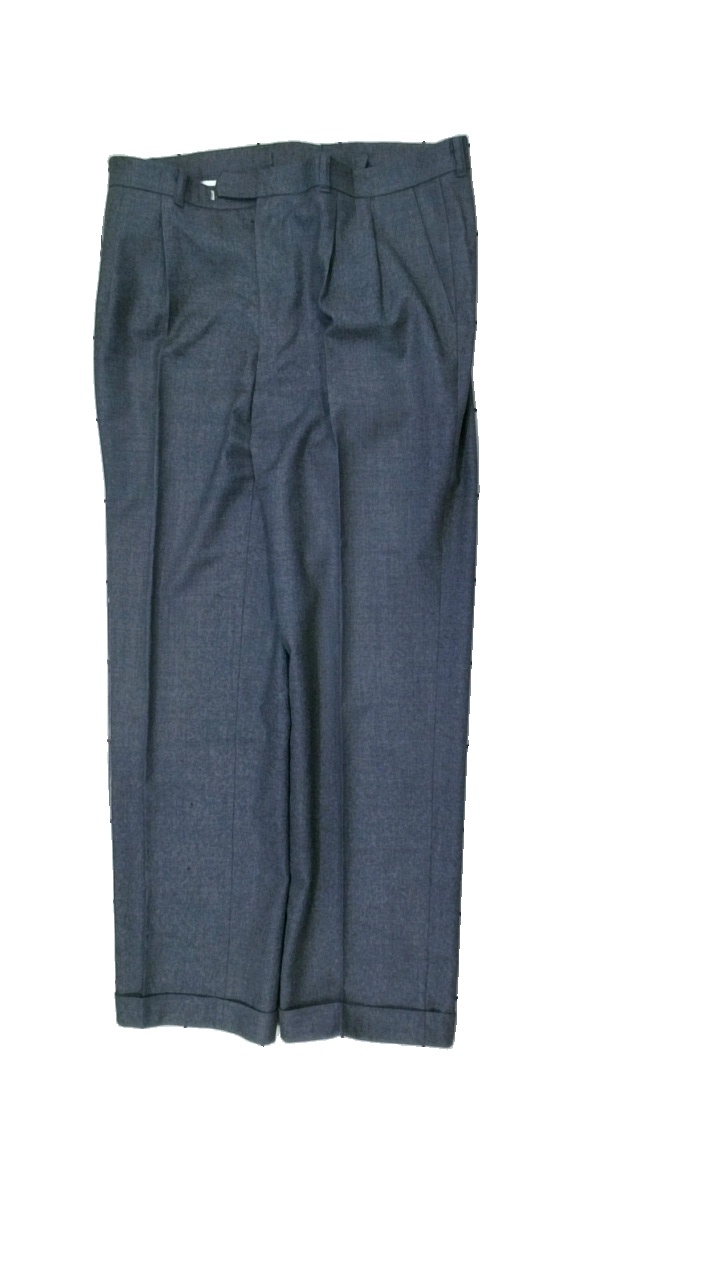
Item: Trousers (Men)
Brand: Tiger Of Sweden
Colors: Grey
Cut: Regular
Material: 100% wool
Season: All
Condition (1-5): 3
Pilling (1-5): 5
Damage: Stains
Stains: Minor
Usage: Export
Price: <50